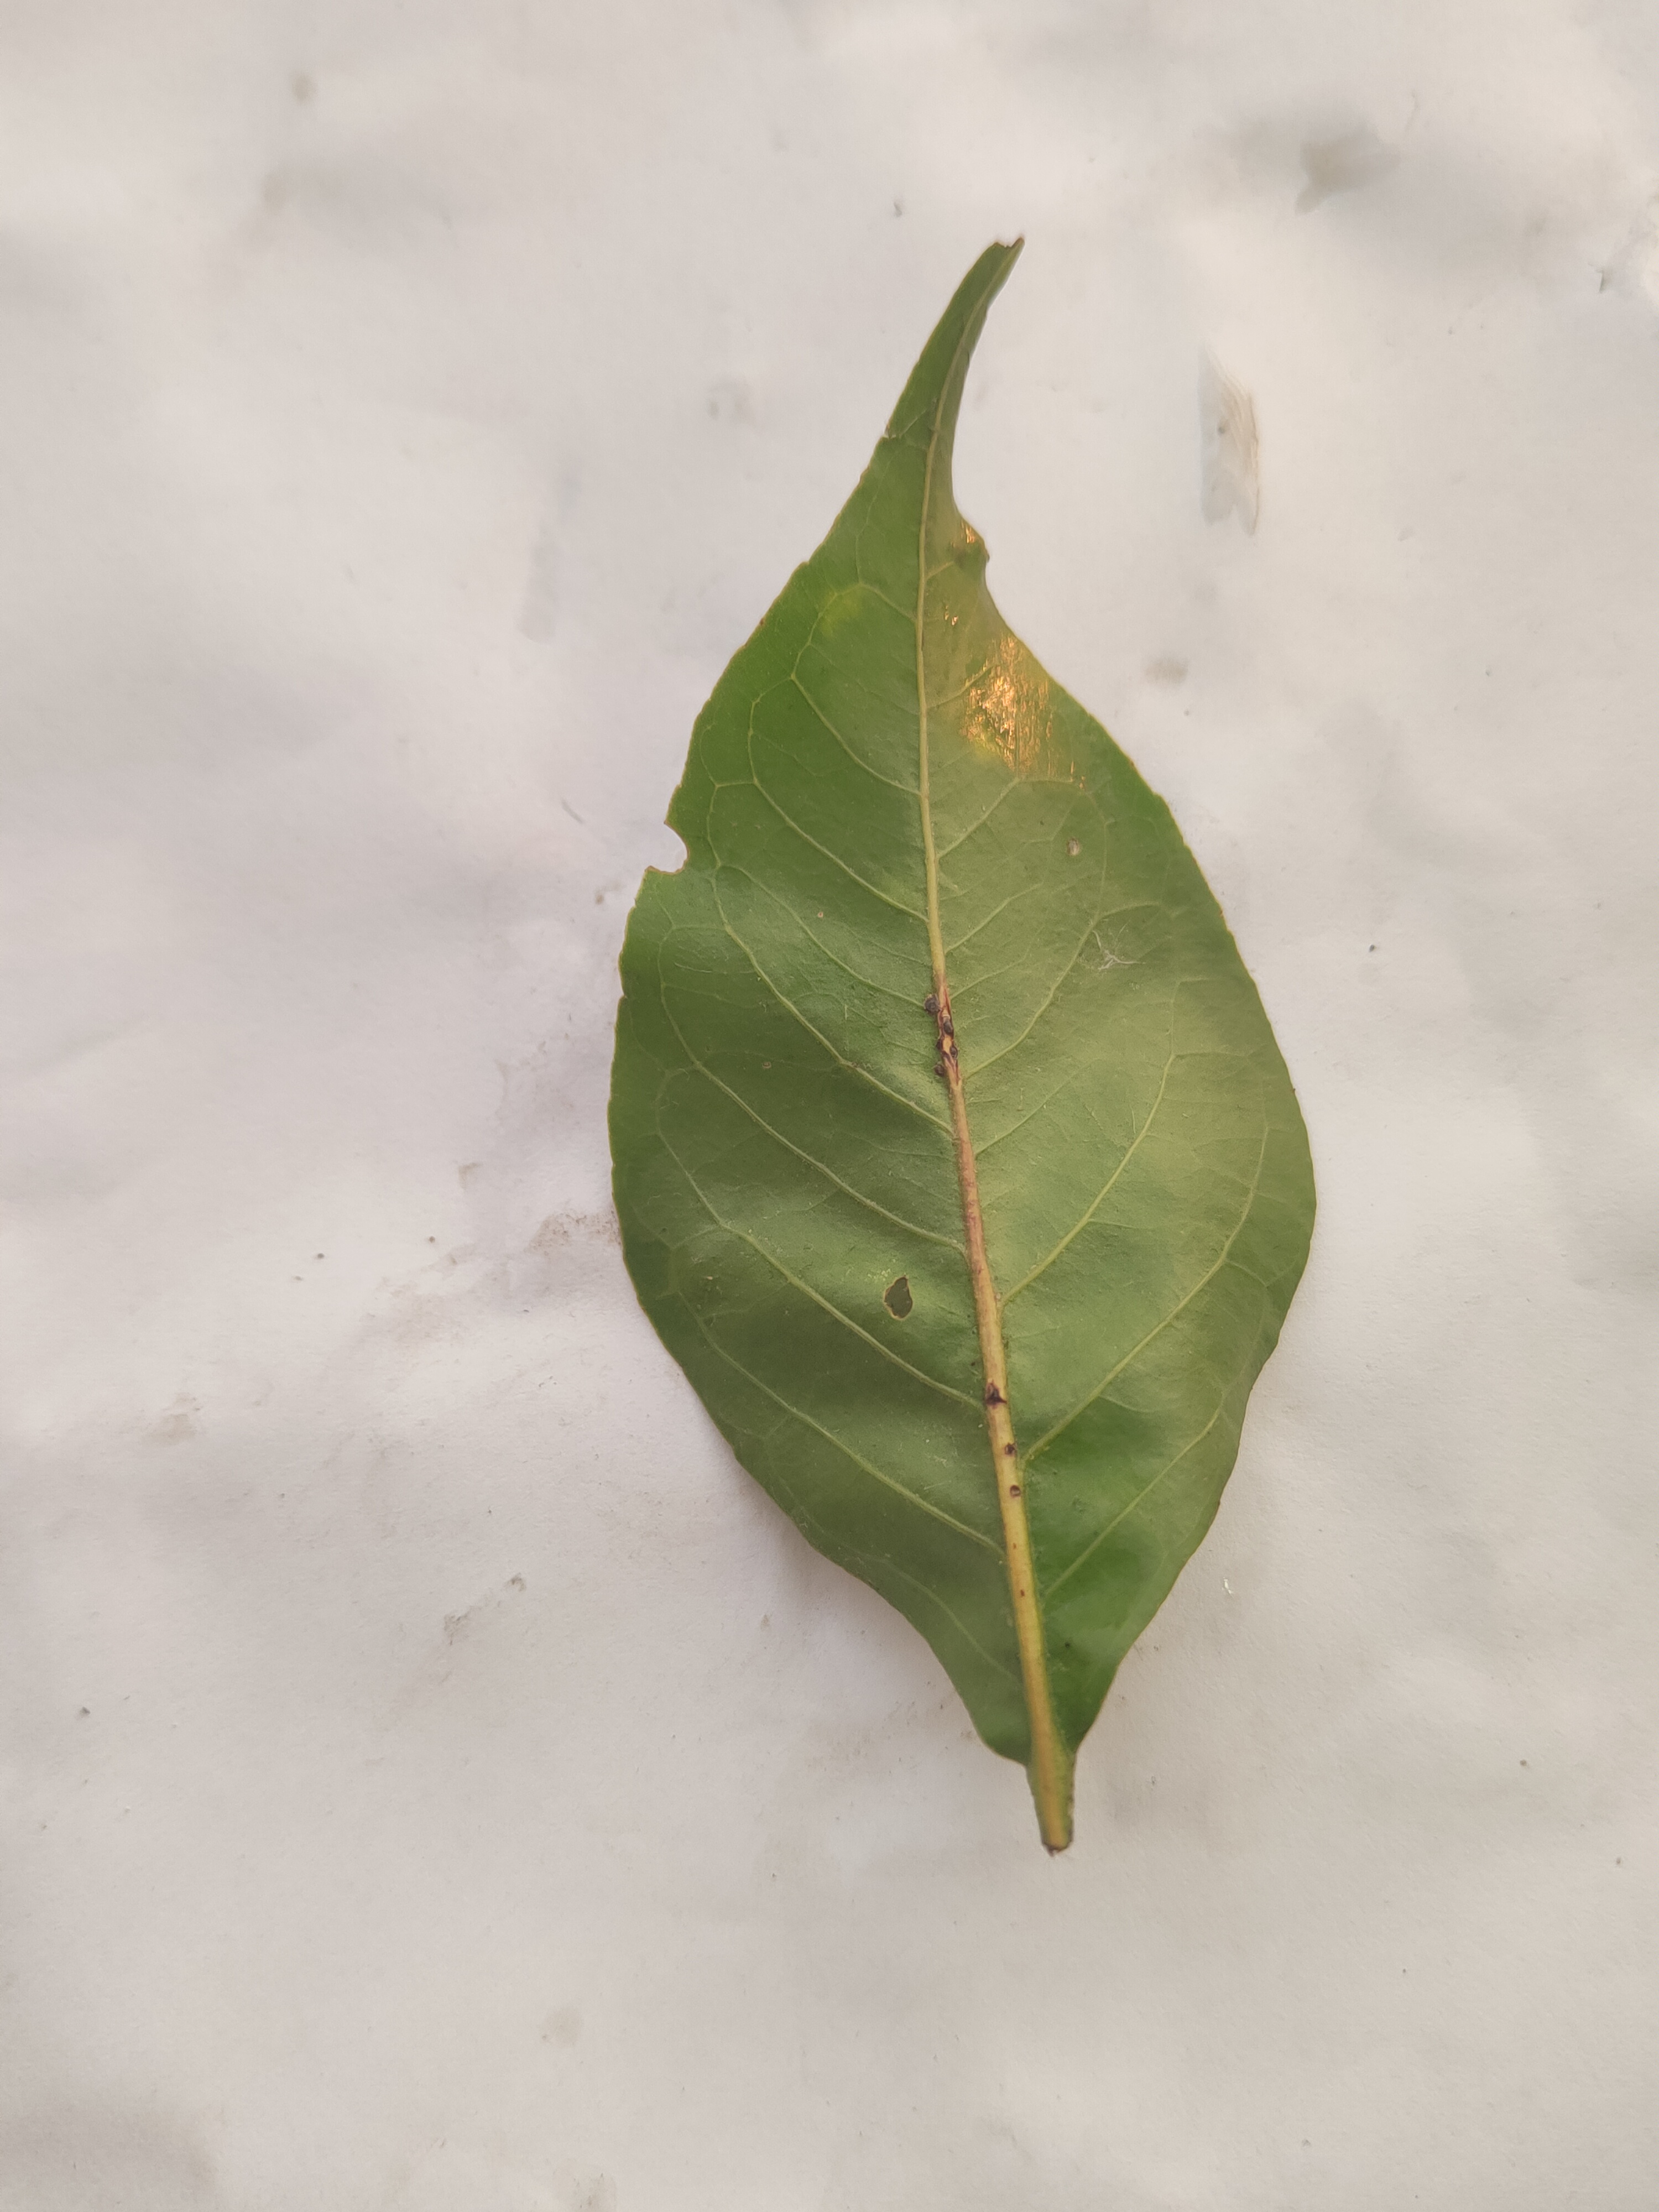
Leaf variety: Aegle marmelos